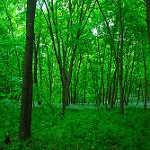
Label: forest